Pittsburg Commercial Historic District

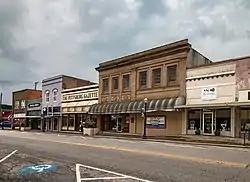
100 blk. Quitman St. in 2017

The Pittsburg Commercial Historic District, in Pittsburg, Texas, is a historic district which was listed on the National Register of Historic Places in 2013. It included 66 contributing buildings and one contributing site, as well as 21 non-contributing buildings. Four buildings within the district are Recorded Texas Historic Landmarks (RTHL).